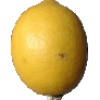
Label: lemon